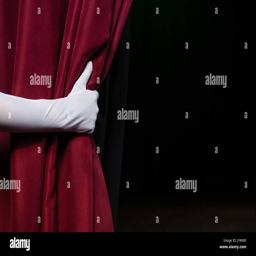
close - up of hand in a white glove pulling curtain away